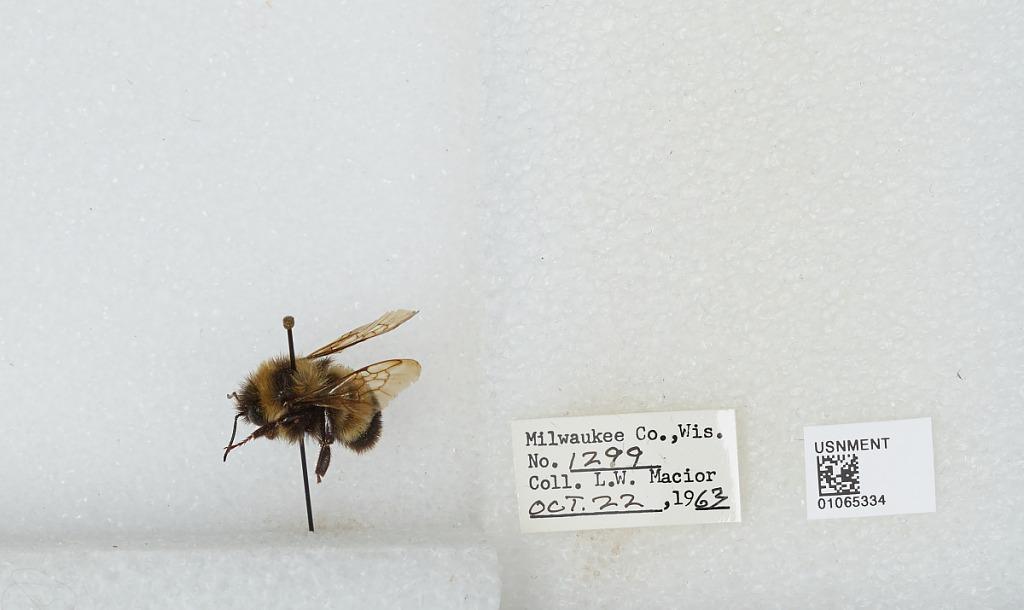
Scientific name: Bombus (Bombus) affinis Cresson
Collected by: L. Macior
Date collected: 1963-10-22
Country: United States
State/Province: Wisconsin
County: Milwaukee
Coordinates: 43, -87.9672